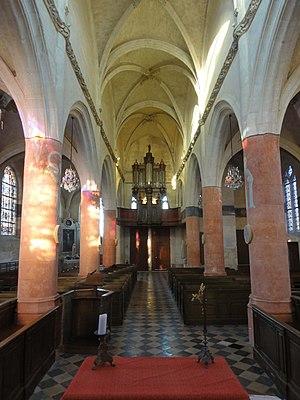
Intérieur de l'église - voir titre.
L'église Saint-Martin est une église catholique paroissiale située au Mesnil-Amelot, en France. Elle a été bâtie entre 1520 et 1550 environ dans le style gothique flamboyant, la Renaissance se manifestant juste timidement par les chapiteaux du rond-point de l'abside. L'église Saint-Martin se distingue à la fois par sa belle homogénéité, son effet monumental, sa modénature et sa sculpture très soignées, et son plan particulier avec déambulatoire, mais sans chapelles rayonnantes ni transept. Les trois vaisseaux sont de même largeur, et de proportions élancées. Elles communiquent entre eux par des grandes arcades largement ouvertes, sauf dans l'abside, où les piliers sont plus minces. L'élévation s'organise sur deux niveaux. Le deuxième niveau d'élévation, qui représente environ un tiers de la hauteur totale, comporte des murs aveugles dans les trois travées de la nef, et des fenêtres hautes dans les deux travées du chœur. La polychromie d'origine, restituée lors de la restauration de la fin du XXᵉ siècle, complète avantageusement l'architecture, ainsi que le grand retable du maître-autel de 1654.